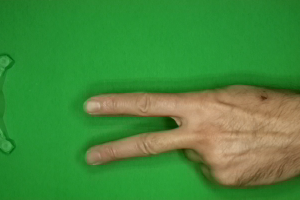
Label: scissors